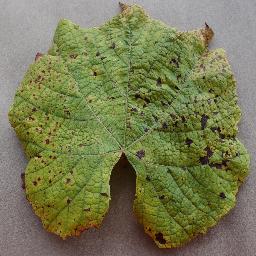
Label: Grape___Leaf_blight_(Isariopsis_Leaf_Spot)